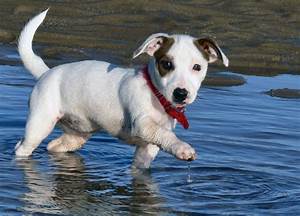
Label: cane